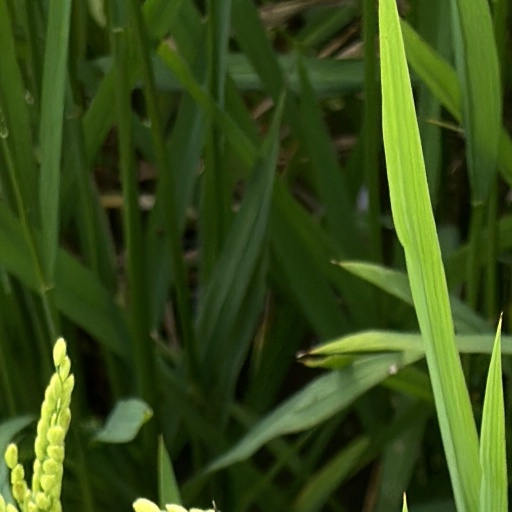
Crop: rice